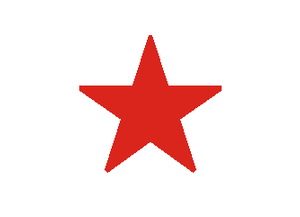
Le XIIe corps est un corps d'armée de l'armée de l'Union pendant la guerre de Sécession.
Deux corps d'armée de l'armée de l'Union ont été appelés XXᵉ Corps pendant la guerre de Sécession. Bien que les deux aient servi dans l'armée du Cumberland de l'Union, ce sont des unités distinctes qui doivent être reconnues comme telles.